George Hetzel

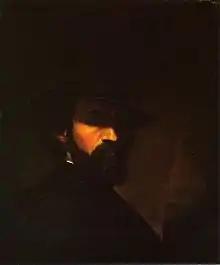
Self-portrait, ca. 1850

George Hetzel (January 17, 1826 – July 4, 1899) was a French-born American artist. He is regarded as the founder of the Scalp Level School of painting, a contemporary to the French Barbizon School of Naturalist painting. He is associated with the Düsseldorf school of painting.